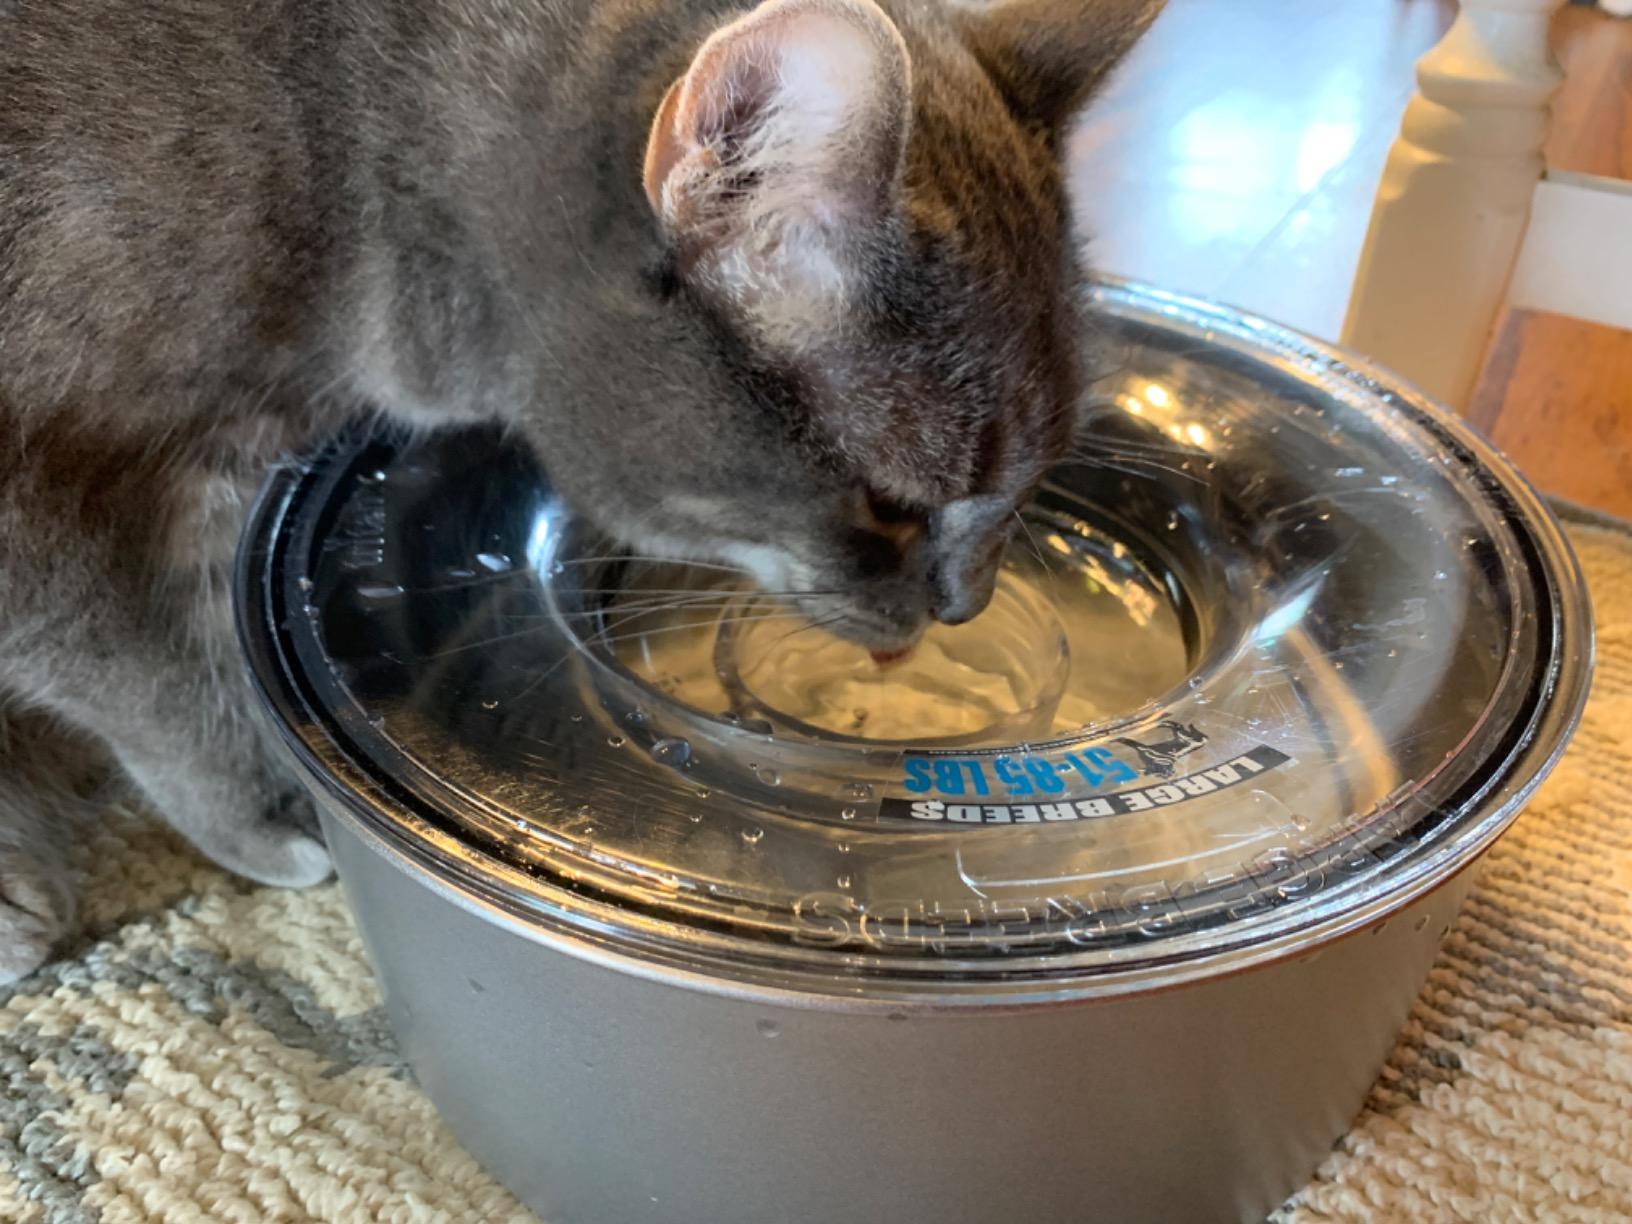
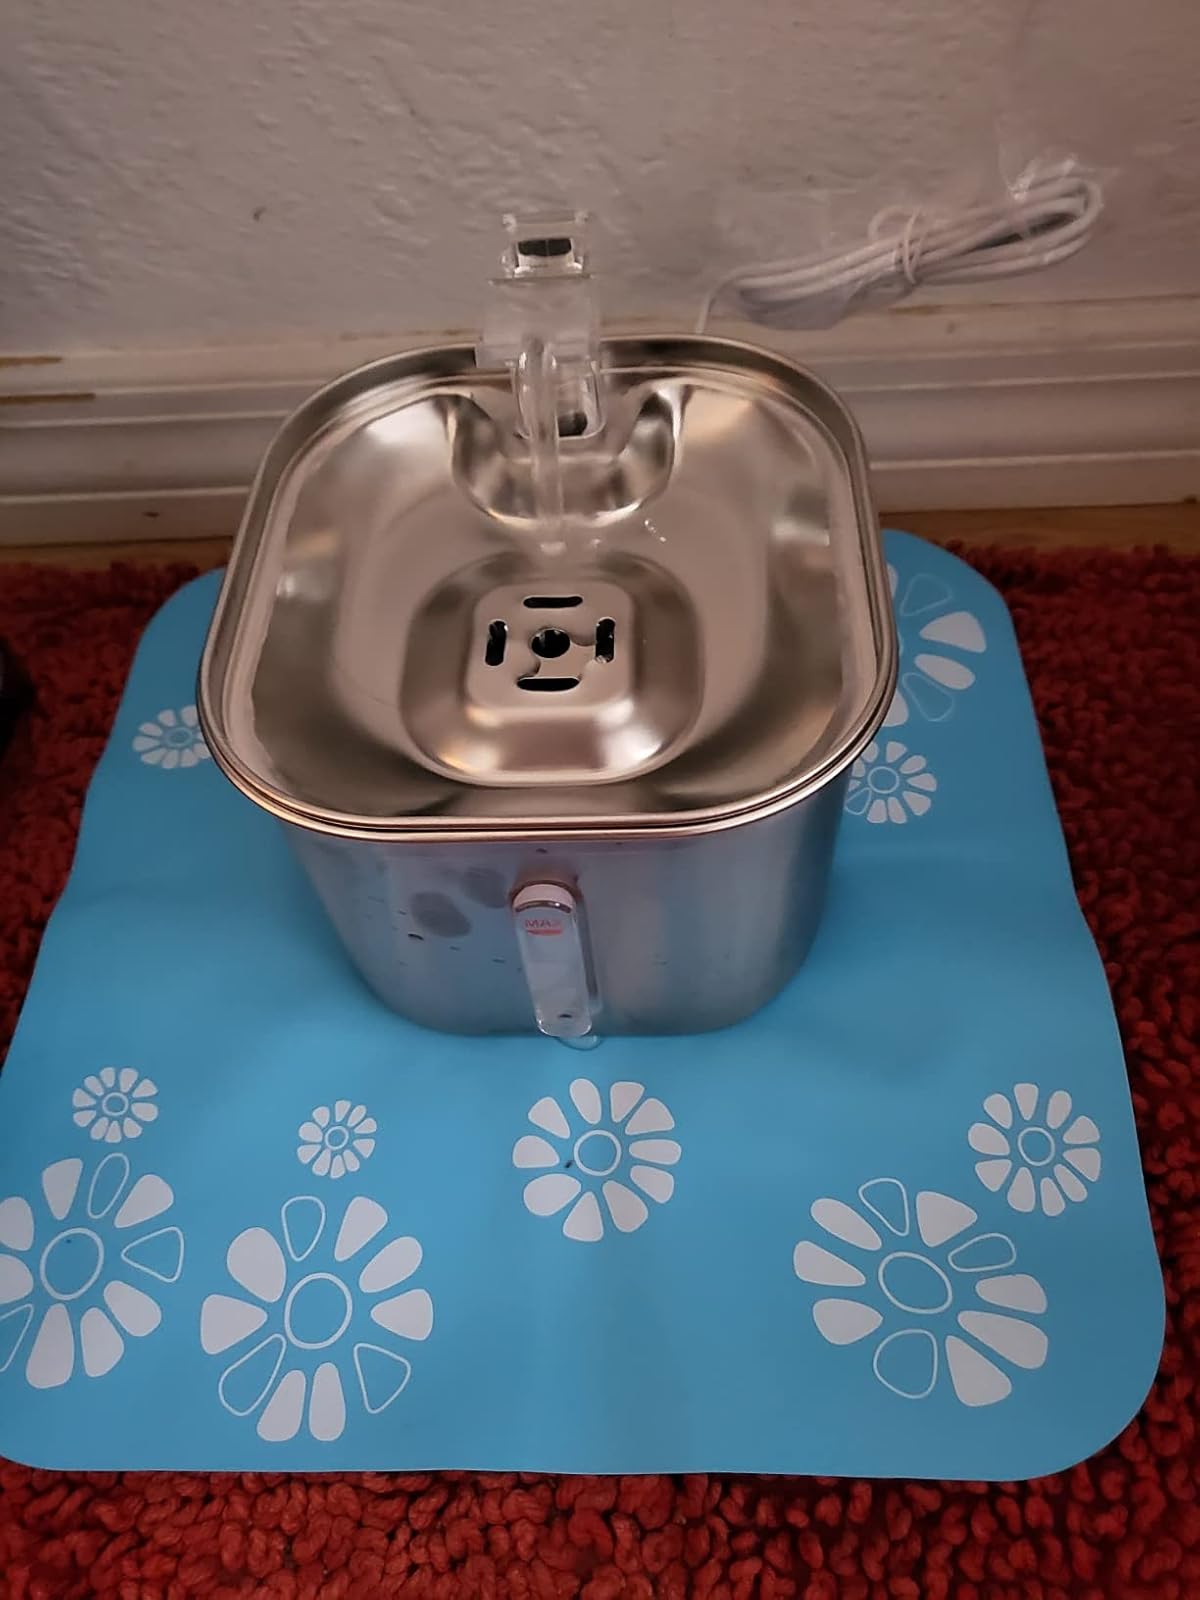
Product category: items_bowl
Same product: no